Sweet Emma Barrett

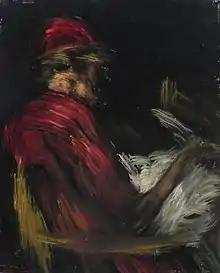
Sweet Emma Barrett

"Sweet Emma" Barrett (March 25, 1897, New Orleans, Louisiana – January 28, 1983) was an American self-taught jazz pianist and singer who worked with the Original Tuxedo Orchestra between 1923 and 1936, first under Papa Celestin, then William Ridgely. She also worked with Armand Piron, John Robichaux, Sidney Desvigne and the Preservation Hall Jazz Band.